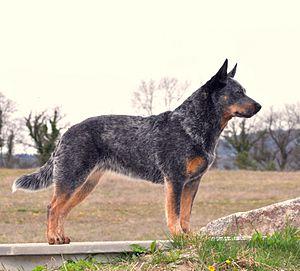
Cette liste de chiens de fiction rassemble une liste de personnages canins présents dans les œuvres de fiction.